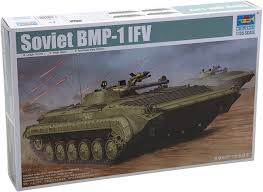
Label: BMP